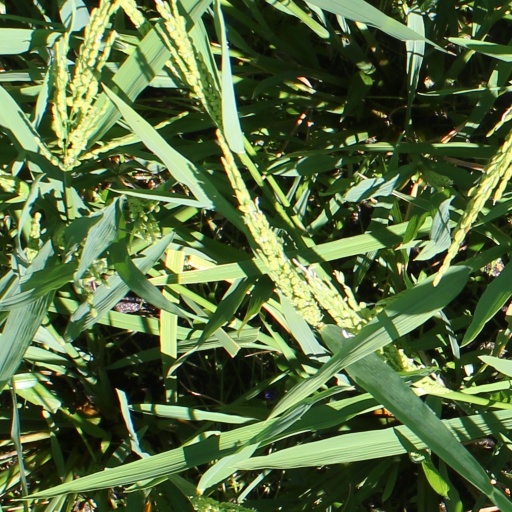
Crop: rice